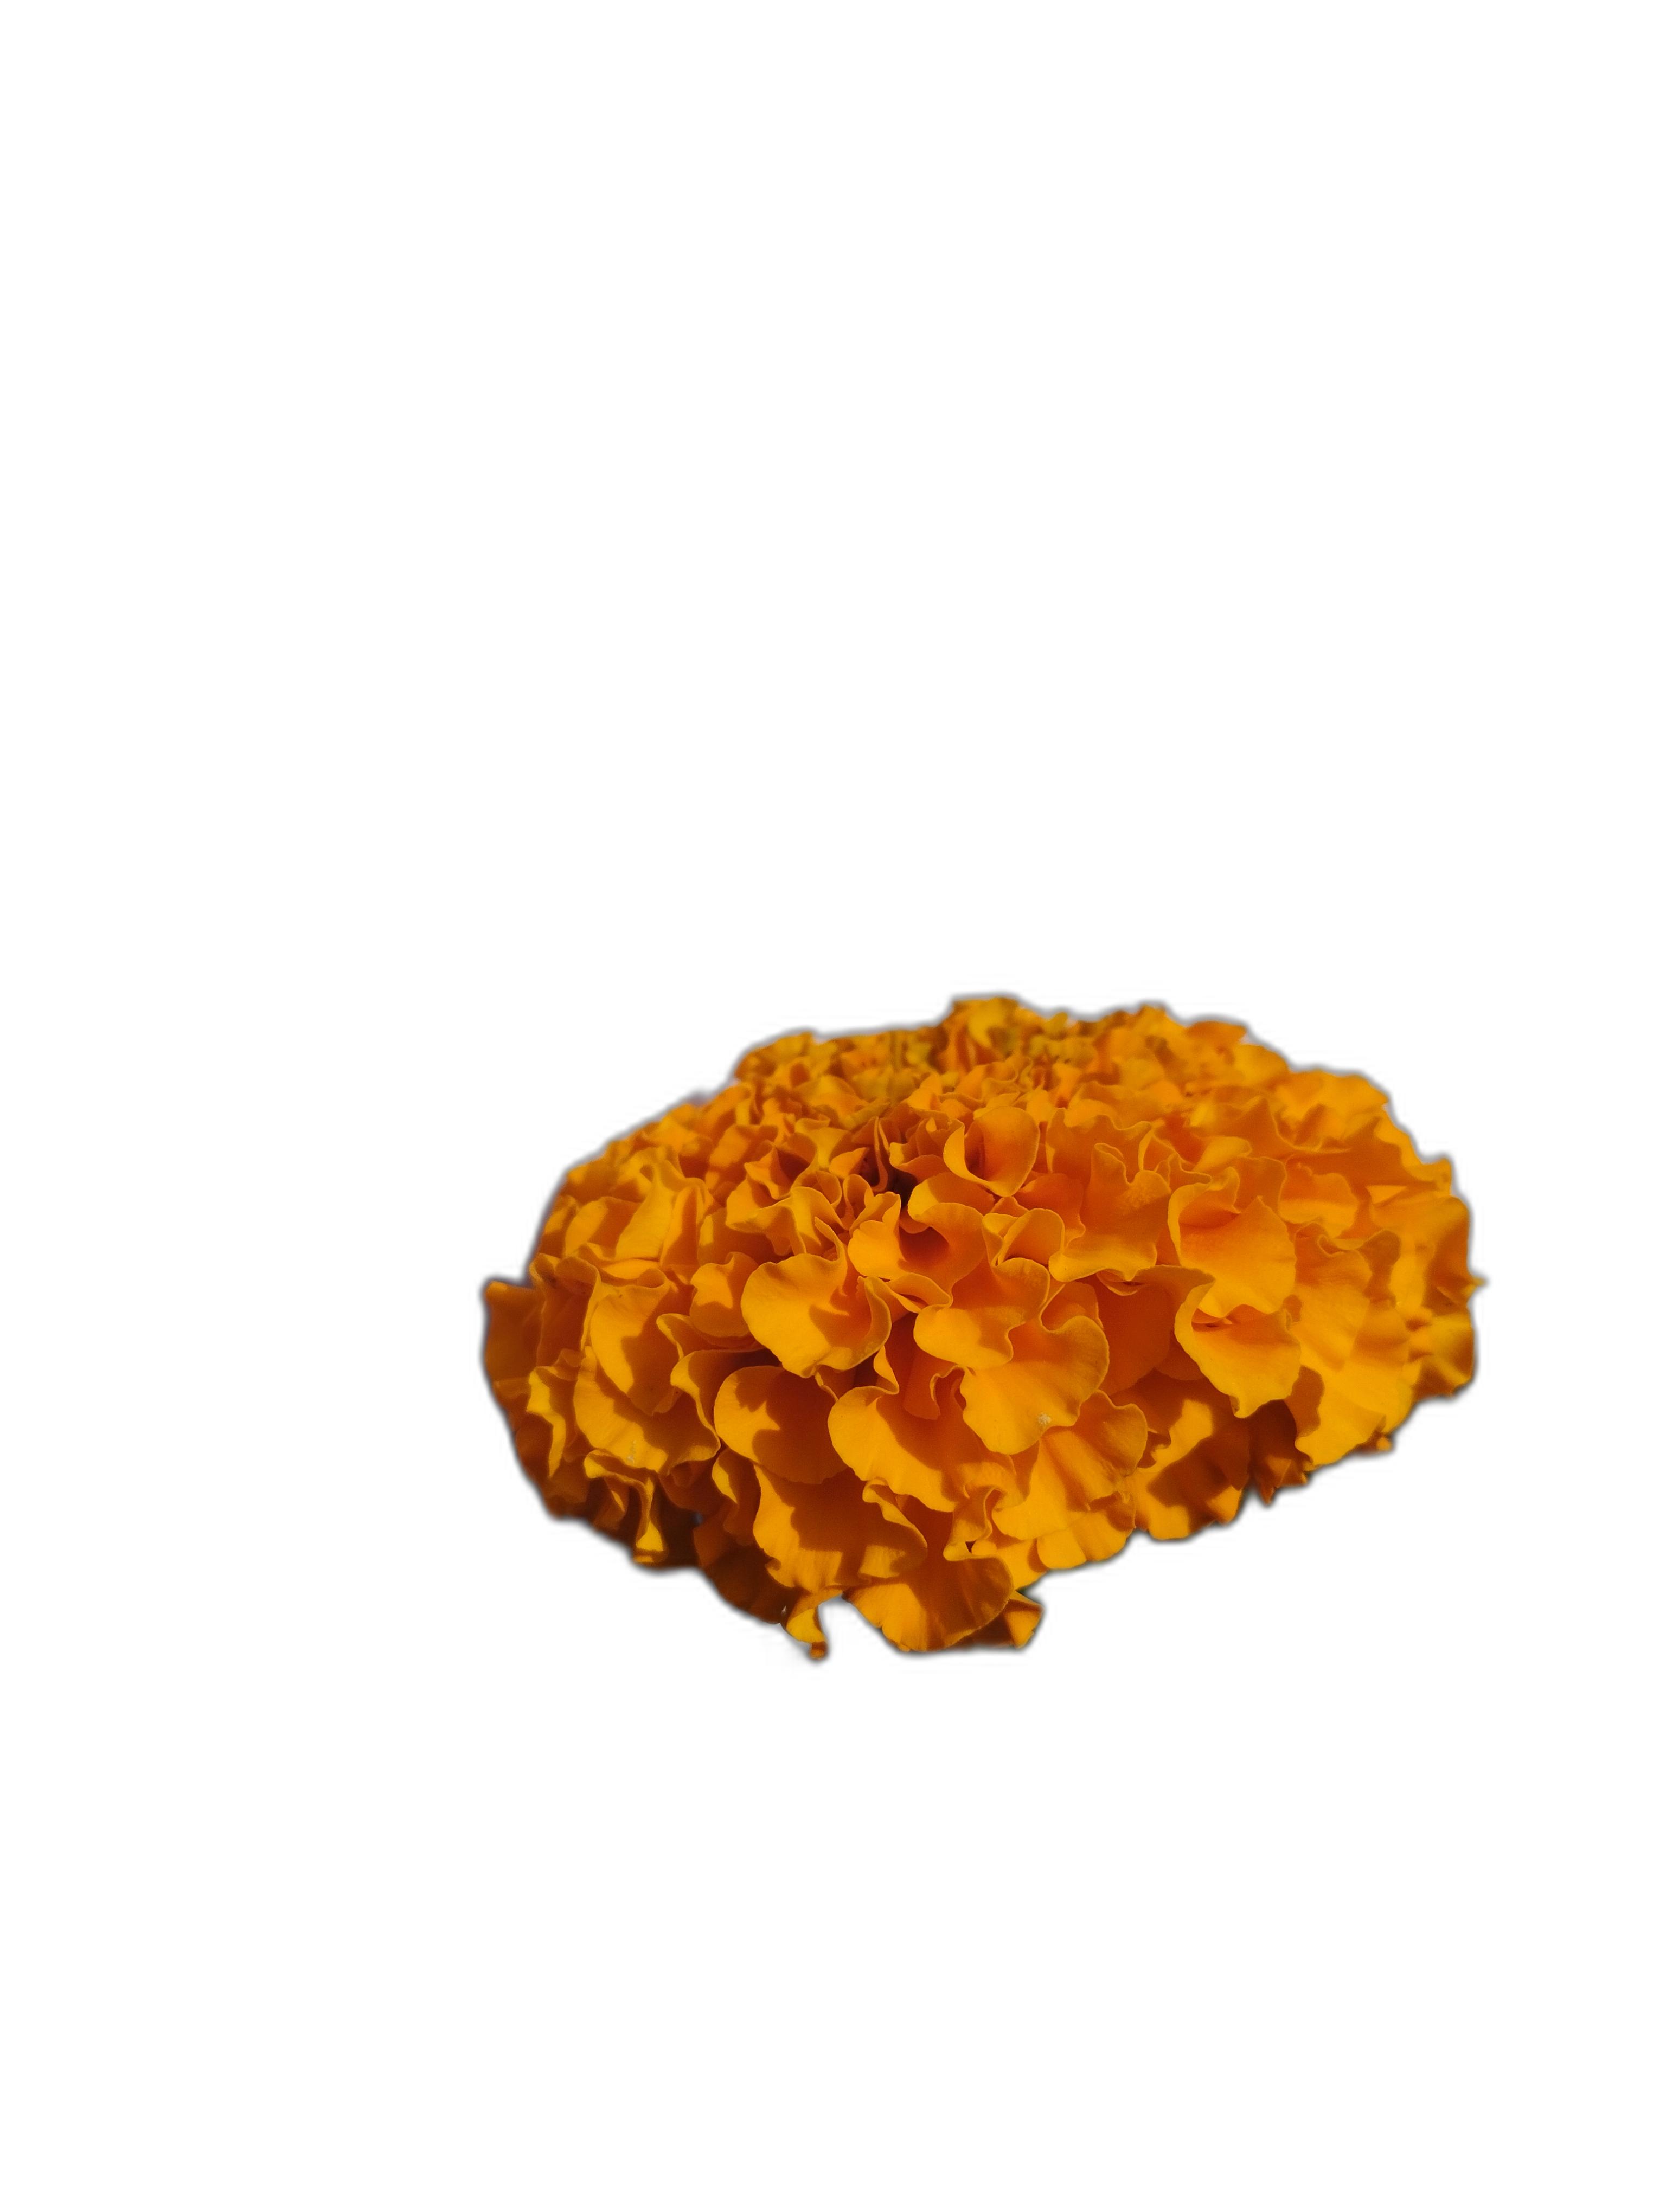
Label: Marigold